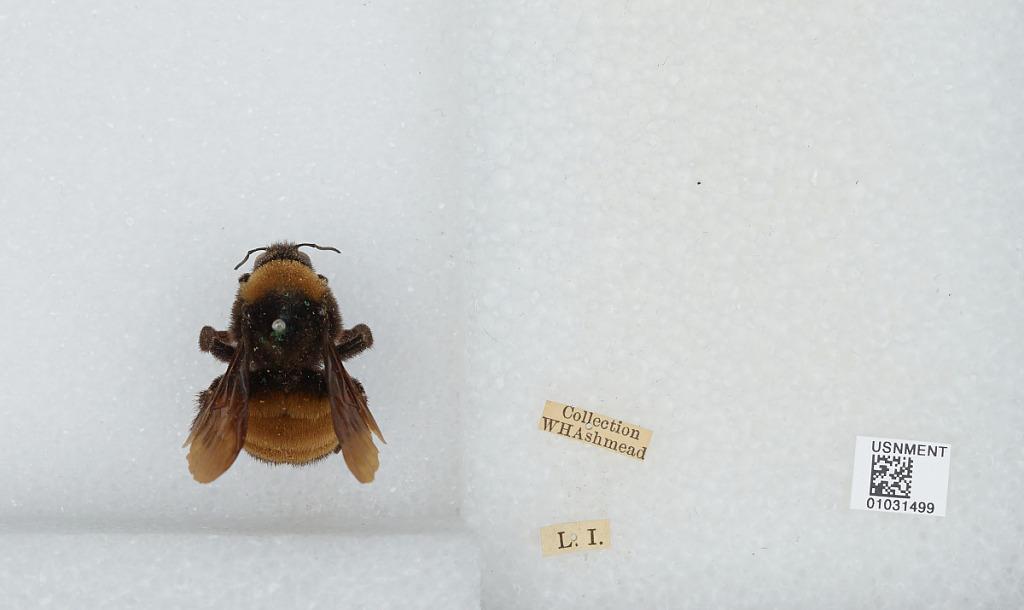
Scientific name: Bombus (Fervidobombus) pensylvanicus pensylvanicus (De Geer)